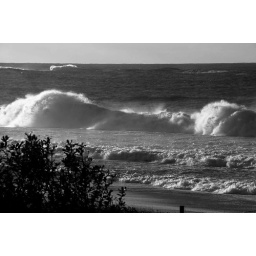
ocean mountains in Killcare, Central Coast